Geniu$: The Tech Tycoon Game

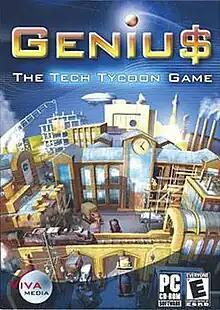

Geniu$: The Tech Tycoon Game (German: "Genius Unternehmen Physik") is a business simulation game in which the player operates an industrial business, making products from bicycles to aircraft. New technologies are obtained through physics questions to be solved by the player, occurring at intervals mirroring real-world innovation.